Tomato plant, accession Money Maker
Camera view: tilt-top (135 deg); turntable rotation: 300 degrees
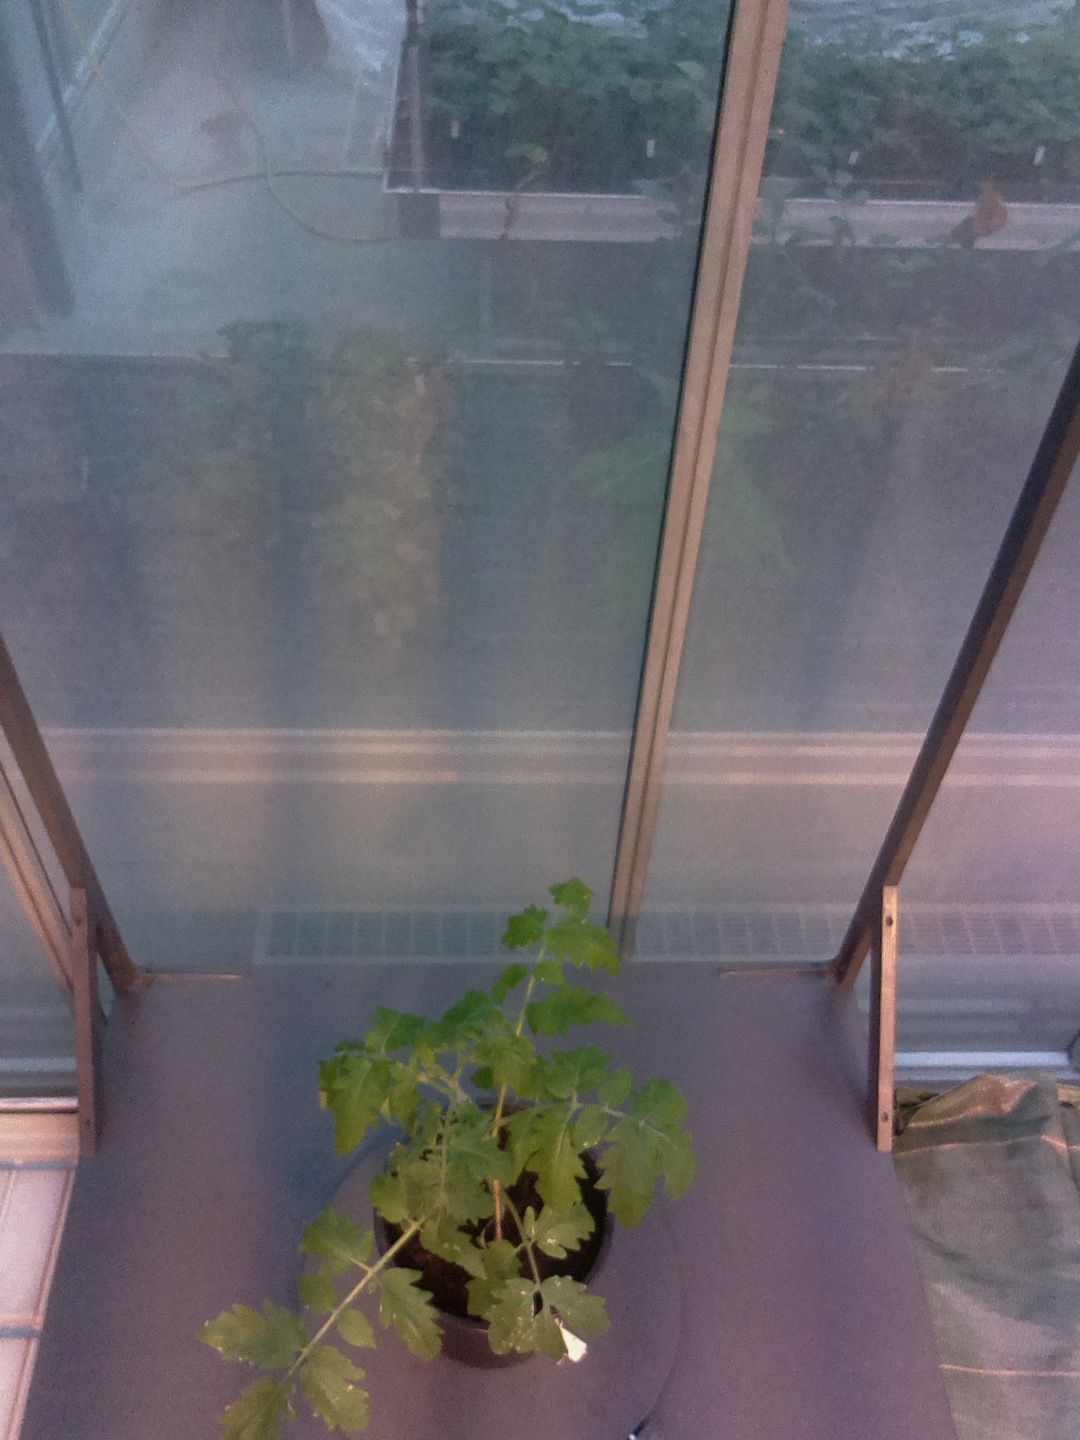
BBCH growth stage 14: 8 of true leaves visible